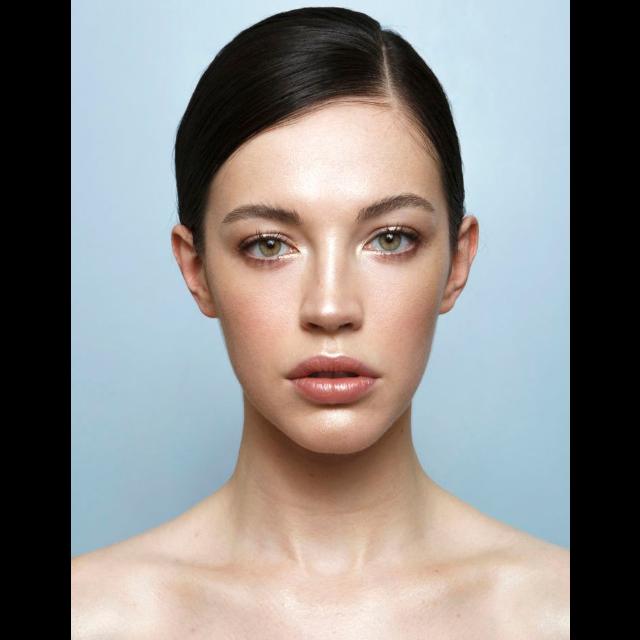
Portrait style: Real Portrait